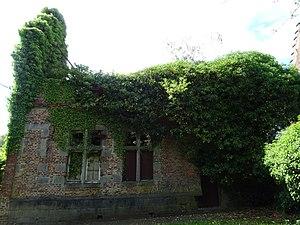
Dépendance du couvent des Dominicains, ancien musée communal.
La Chapelle et le couvent des Dominicains est un ancien édifice religieux érigé durant la première moitié du XVIIᵉ siècle à Braine-le-Comte, en Belgique. La façade de la chapelle, de style renaissance, est son aspect le plus remarquable. Réalisée sous la direction et selon les plans du frère Paul Collez, elle fut consacrée en 1630 par l'Archevêque de Cambrai, Monseigneur François Van der Burch. Désacralisée la chapelle est utilisée aujourd'hui comme espace culturel.